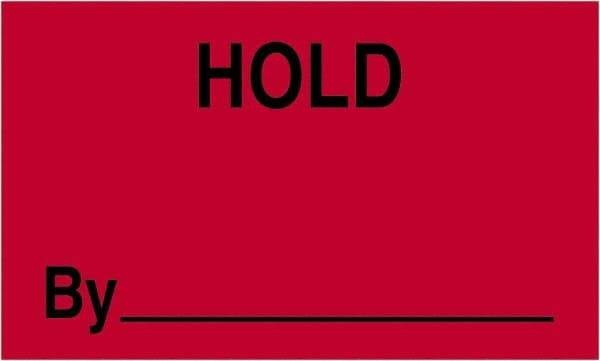
Tape Logic - 5" Long, Fluorescent Red Paper Shipping Label - For Multi-Use
Item #: 39572169 Brand: Tape Logic Model #: DL3401 Exact Tooling IR#: 04 Product Specifications Type Shipping Label Color Fluorescent Red For Use With Multi-Use Width (Inch) 5 Length (Inch) 5 Material Paper Number of Labels 500.000 Number of Rolls 1.000 PSC Code 9905
Brand: Tape Logic
Category: Office Supplies > Office Equipment > Label Makers